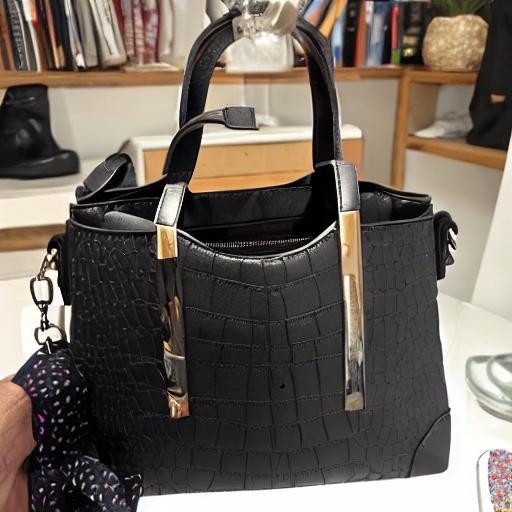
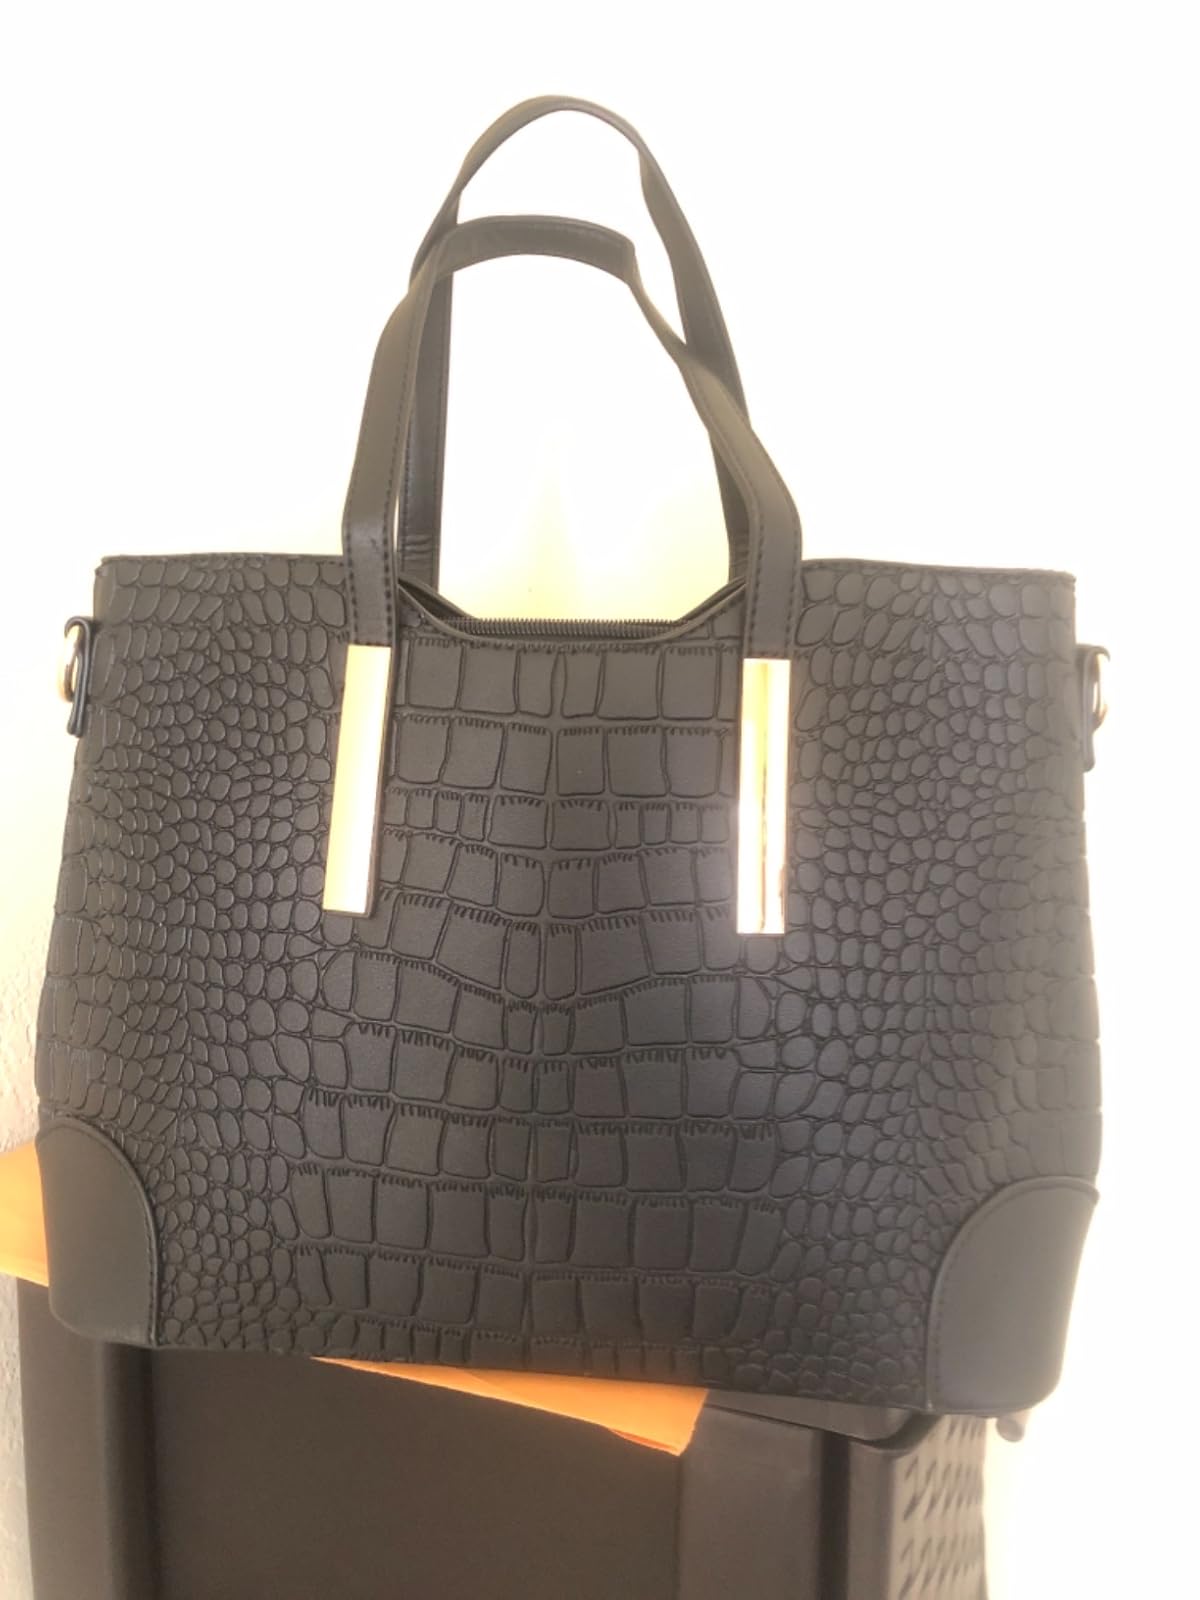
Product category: accessories_handbag
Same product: no